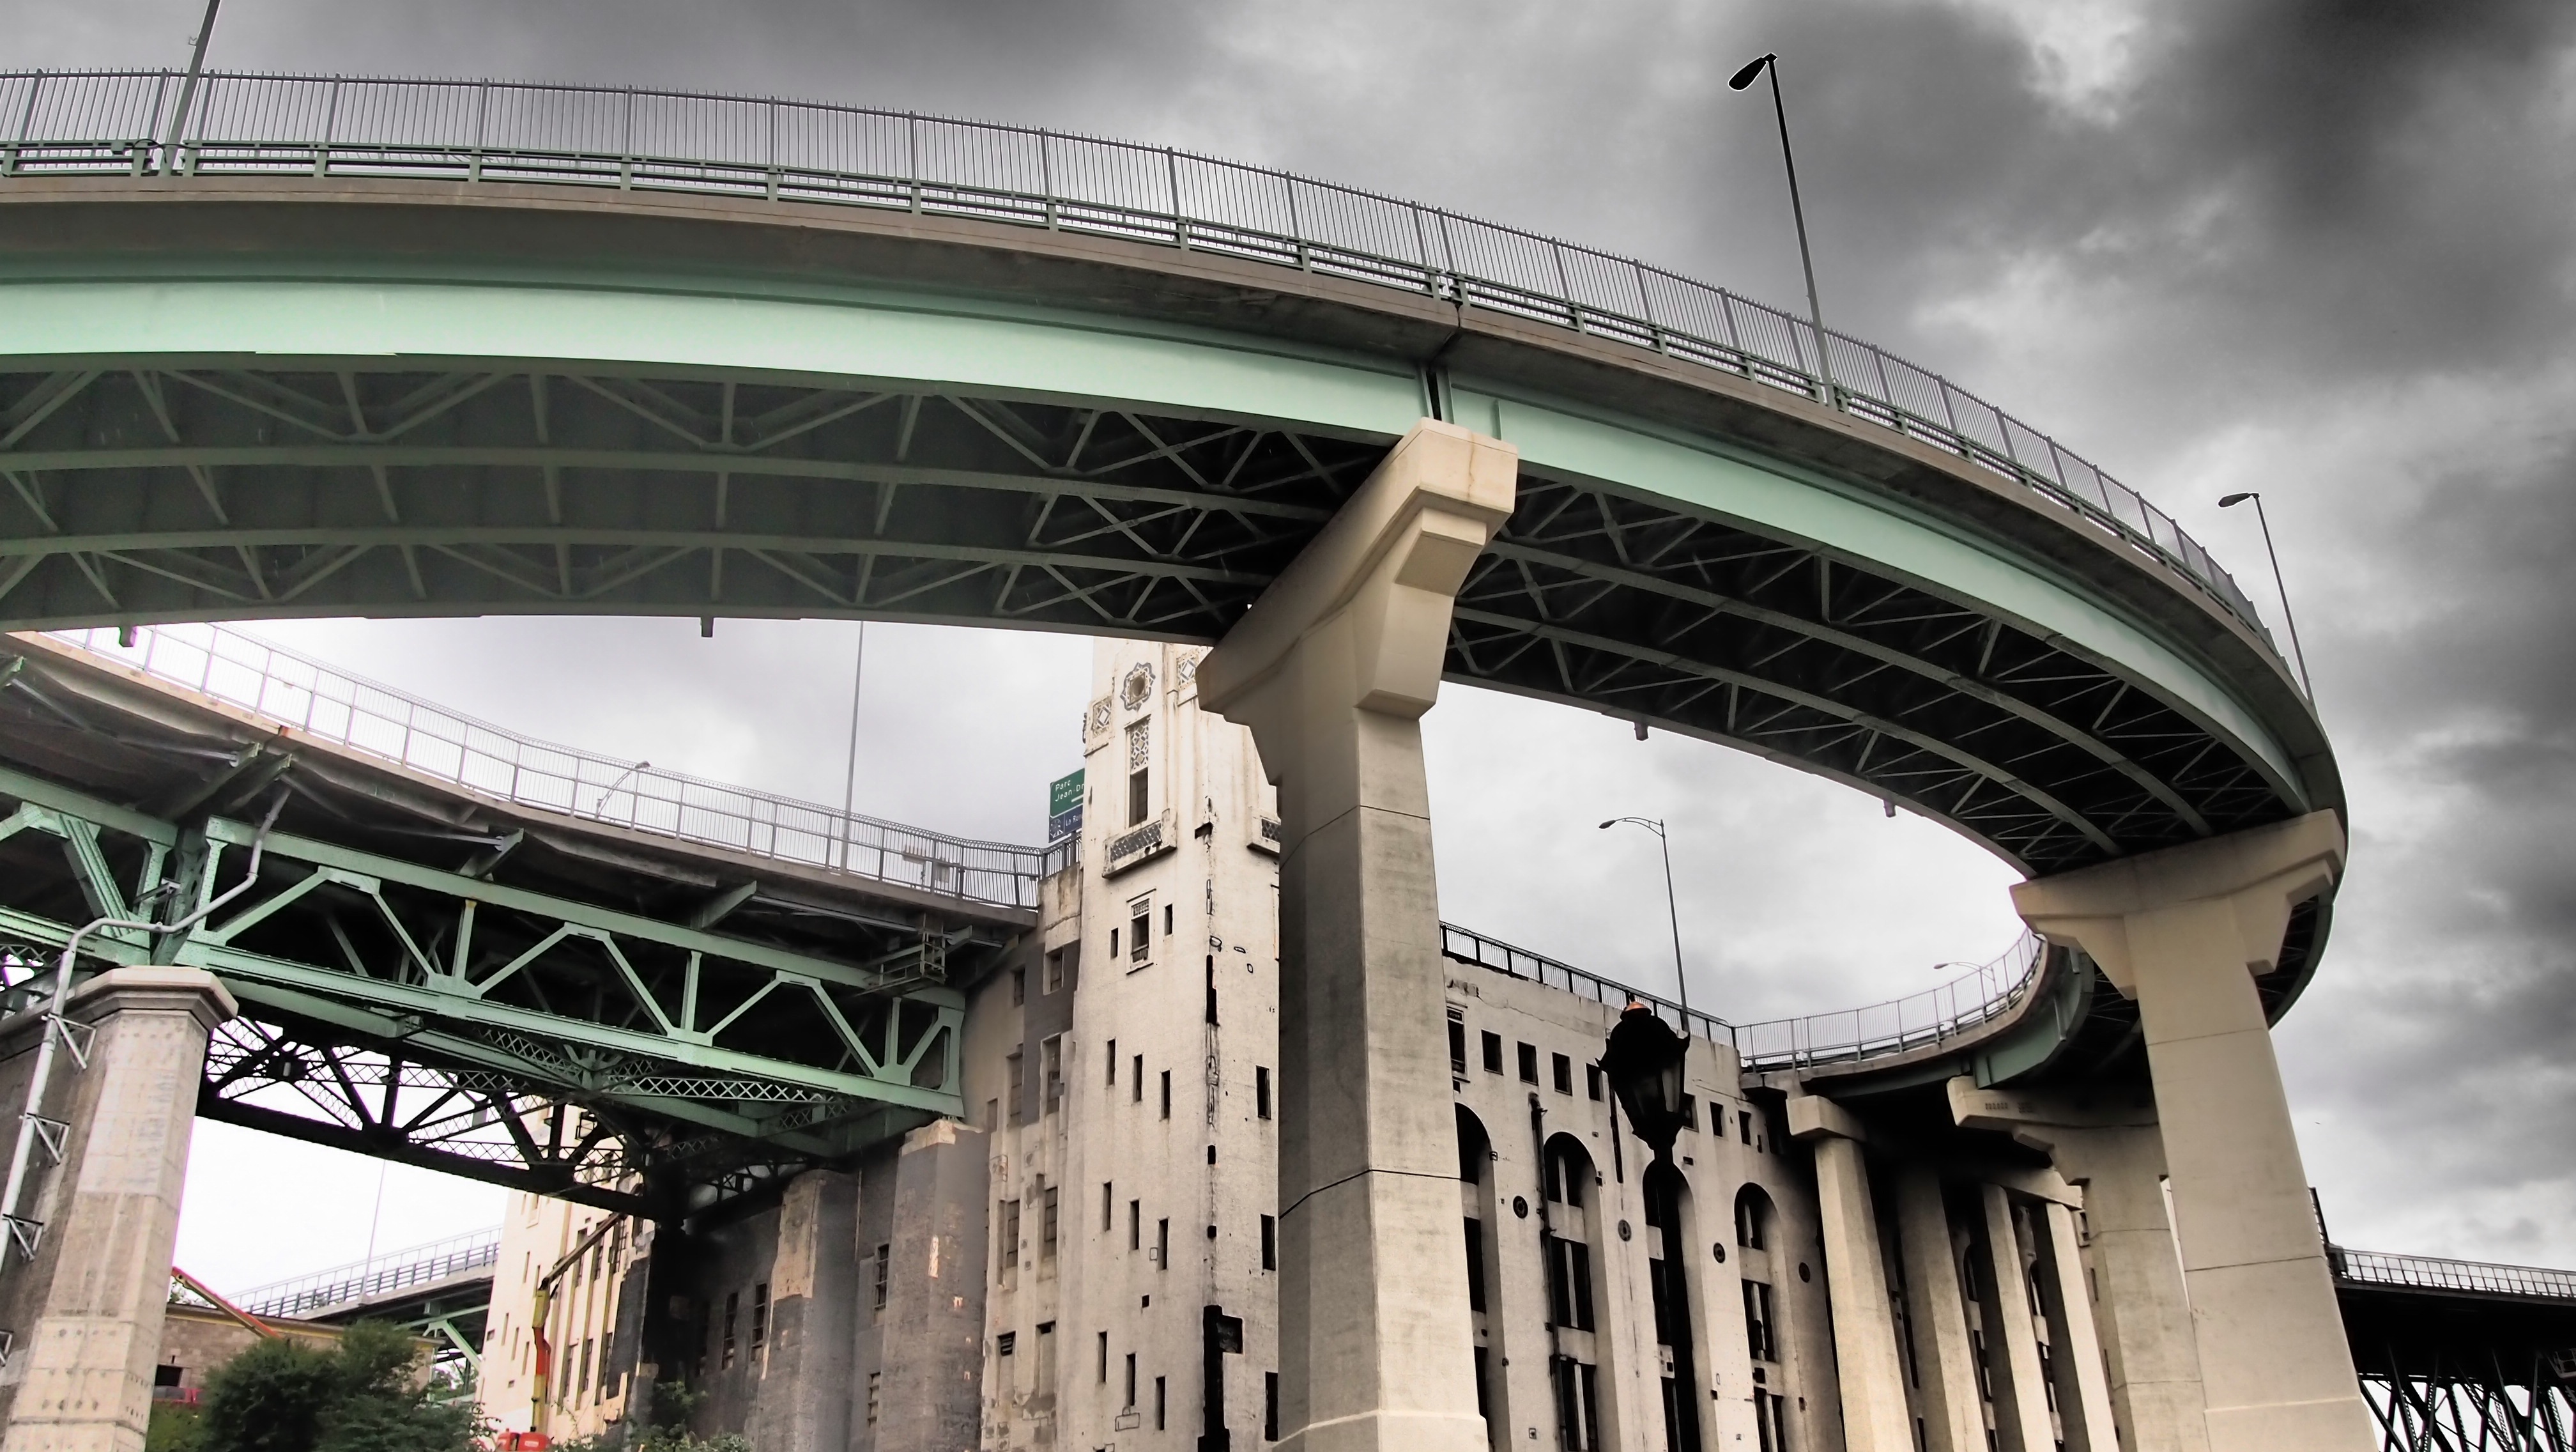
architecture, structure, sky, bridge, landmark, facade, stadium, public transport, arena, canada, montreal, urban area, sport venue